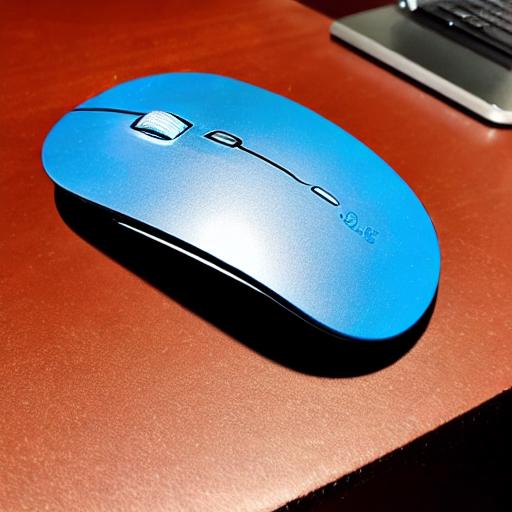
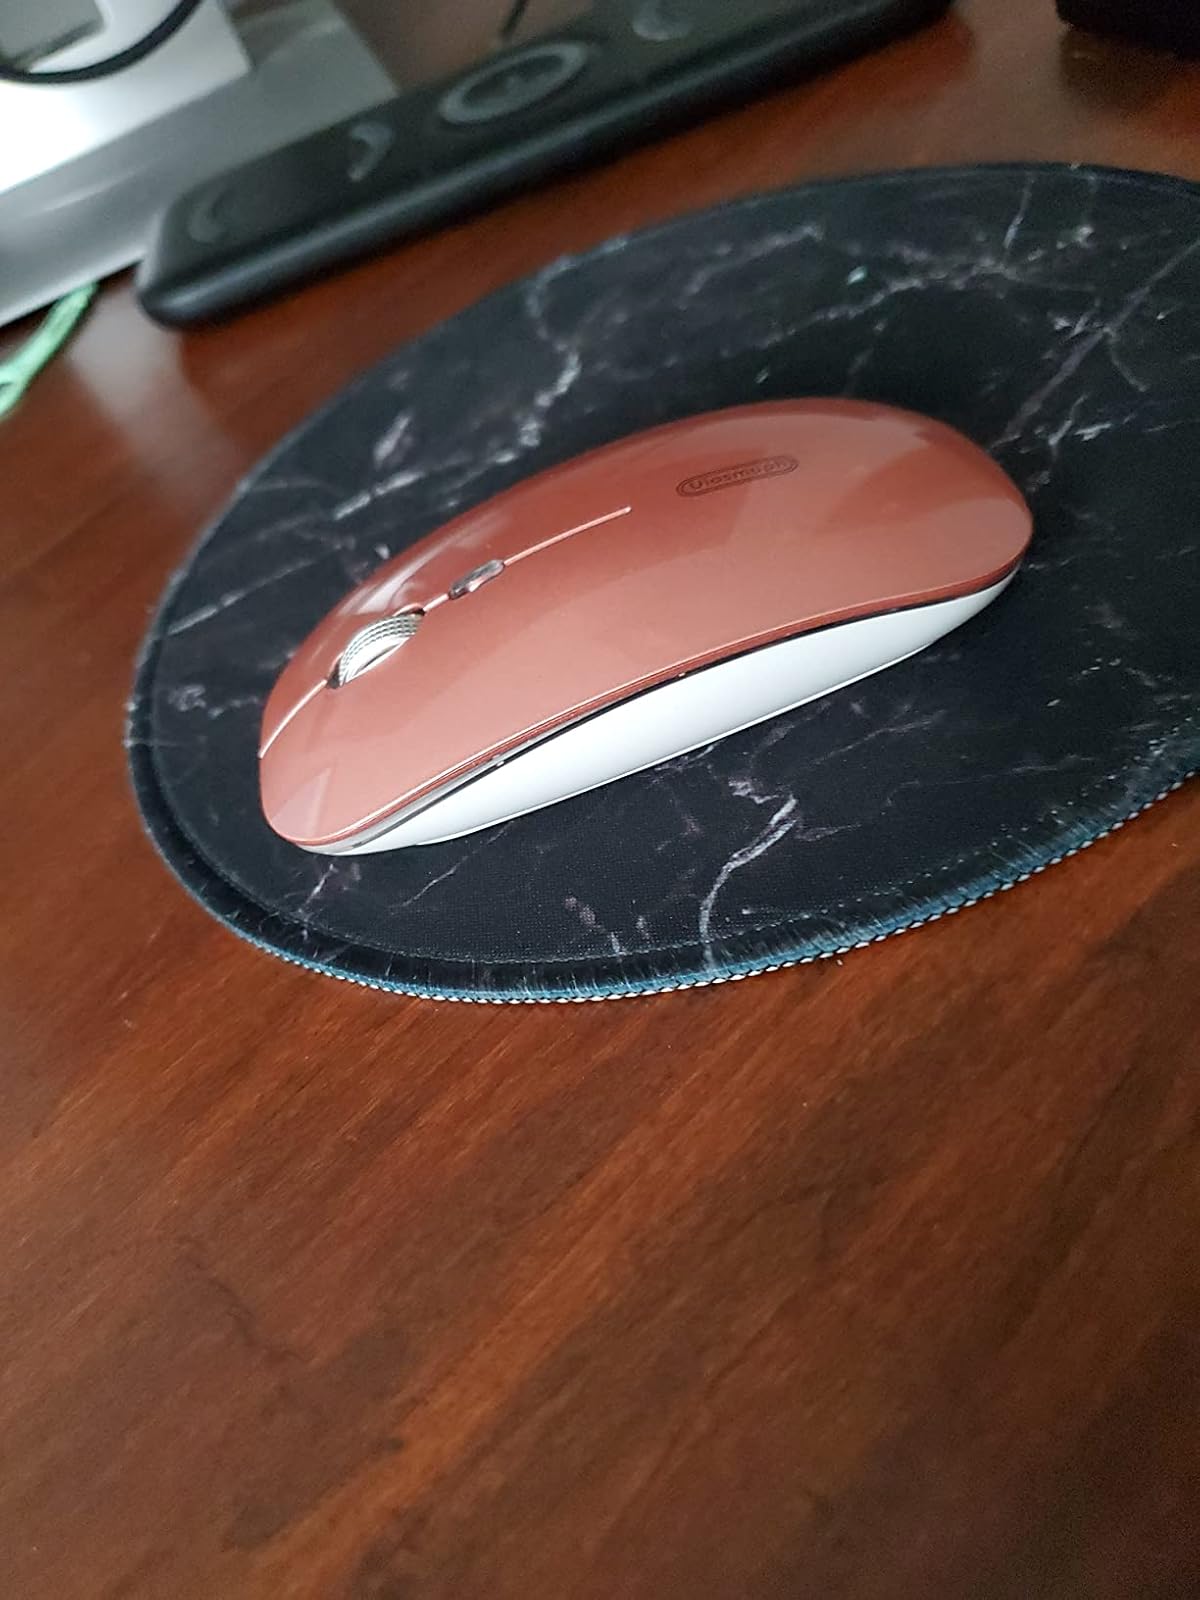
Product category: mouse
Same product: no